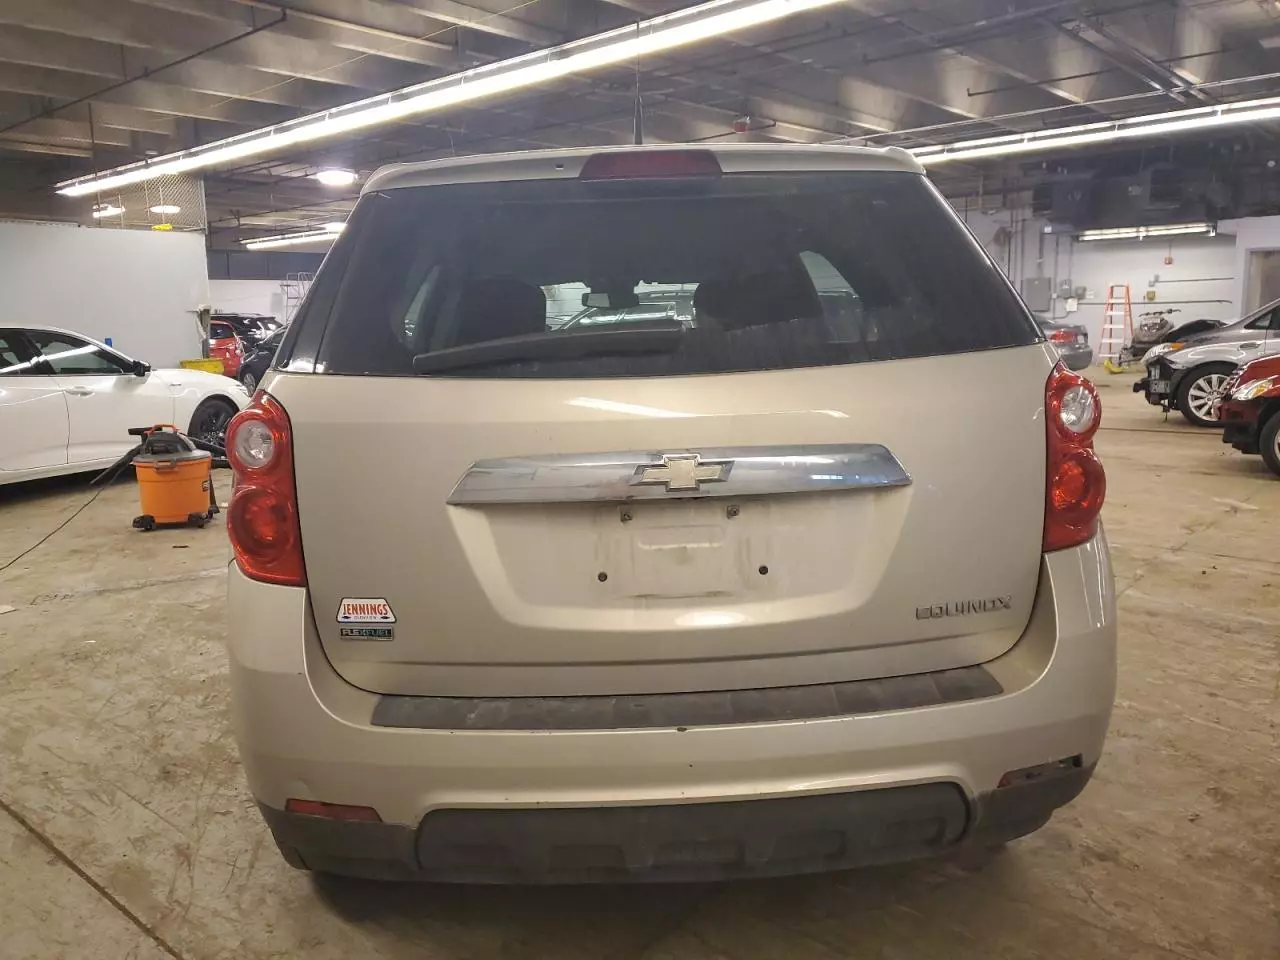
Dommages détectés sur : malle, pare-choc arrière, plaque d'immatriculation arrière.
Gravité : majeur